Parnassius phoebus

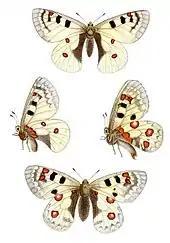
From Jacob Hübner's "Das kleine Schmetterlingsbuch"

"P. phoebus" is found in the Alps, Urals, Siberia, Kazakhstan, Mongolia, China, Alaska and Canada south into the northern United States.